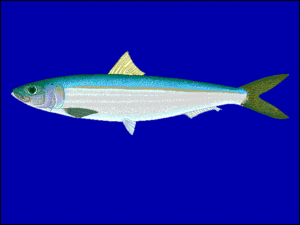
La pêche en Côte d’Ivoire constitue un secteur d'activité sensible de l'économie nationale ivoirienne. Elle représente 3,1 % du PIB agricole et 0,74 % du PIB total mais aussi un solde commercial excédentaire de 30 milliards de franc CFA résultant de la filière d’exportation de produit à forte valeur ajoutée et notamment, des conserves.
Voici les listes des espèces de poissons de mer et d'eau douce signalées en Guyane. Certaines espèces classées en poissons de mer peuvent se retrouver dans les fleuves ou les marais, mais effectuent une partie de leur cycle en mer.